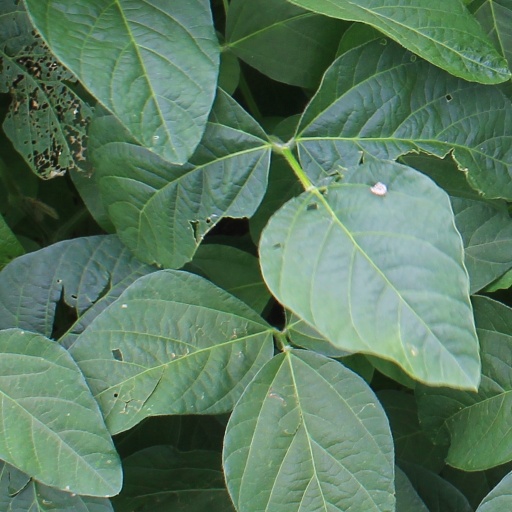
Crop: soybean